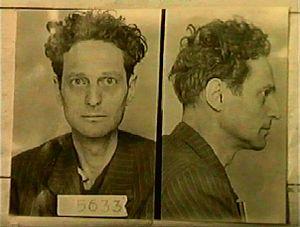
Richard Wurmbrand est un pasteur évangélique roumain, fondateur de l'organisation internationale Voice of the Martyrs.